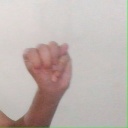
अक्षर: म